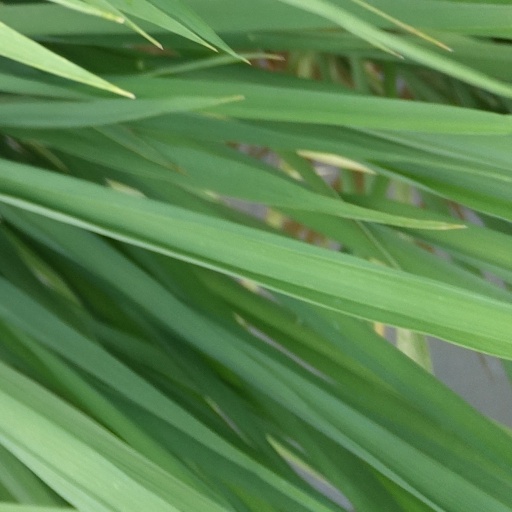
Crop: rice